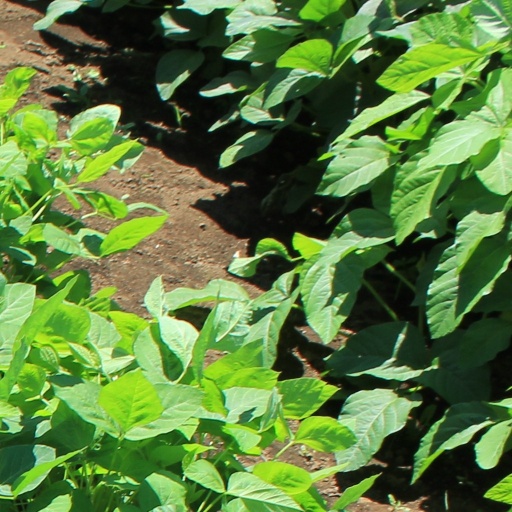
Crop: soybean